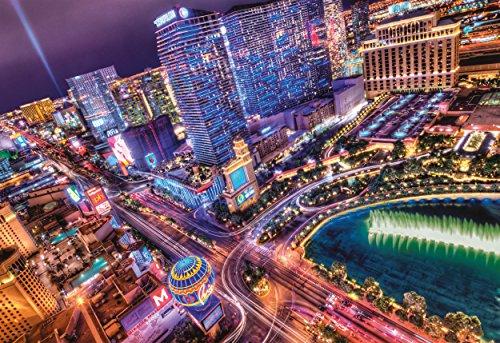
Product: Clementoni "Las Vegas Puzzle (2000 Piece)
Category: Toys & Games | Puzzles | Jigsaw Puzzles
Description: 2000 piece puzzle of an aerial view of LAS Vegas at night.
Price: $15.99
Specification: ProductDimensions:11x9.1x3.5inches|ItemWeight:3pounds|ShippingWeight:3pounds(Viewshippingratesandpolicies)|DomesticShipping:ItemcanbeshippedwithinU.S.|InternationalShipping:ThisitemcanbeshippedtoselectcountriesoutsideoftheU.S.LearnMore|ASIN:B010VBDJIM|Itemmodelnumber:325559|Manufacturerrecommendedage:12-17years